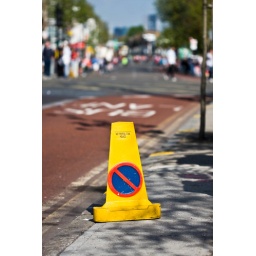
Organisers did really well organising the event. Making sure the roads are well clear in the early morning of the Sunday for the athletes.